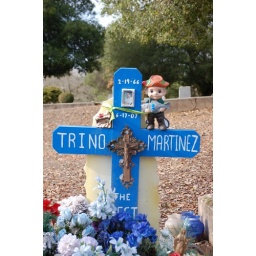
Lovely color in an older, mostly gray stone cemetery.